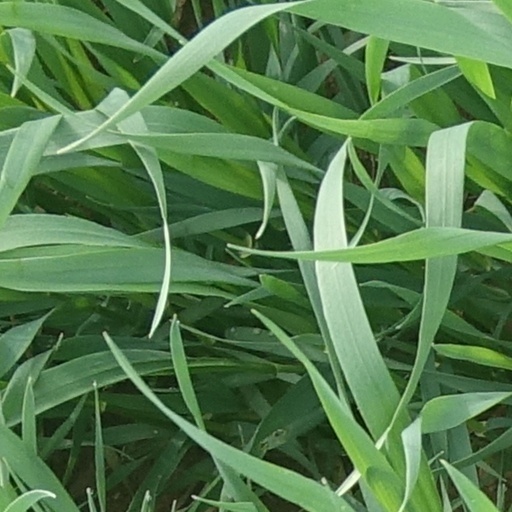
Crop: wheat